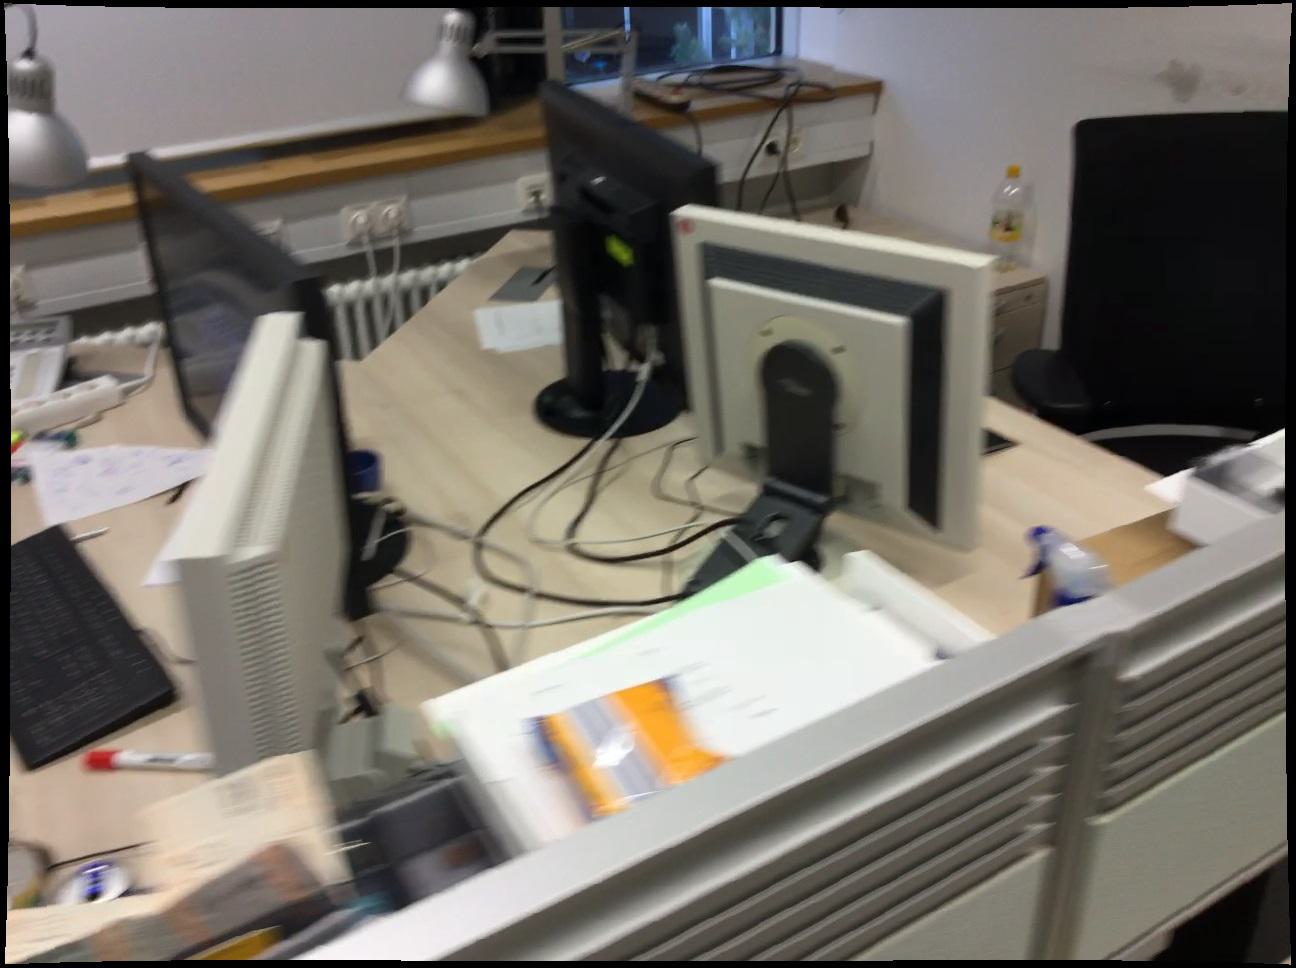
Question: Can the window fit left of the pen from the second object's perspective? Final answer should be yes or no.
Answer: No